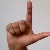
The image shows a hand gesture representing the letter 'L' in Indian Sign Language.